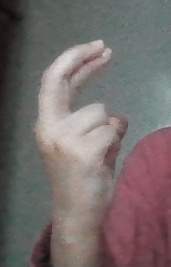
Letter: zay